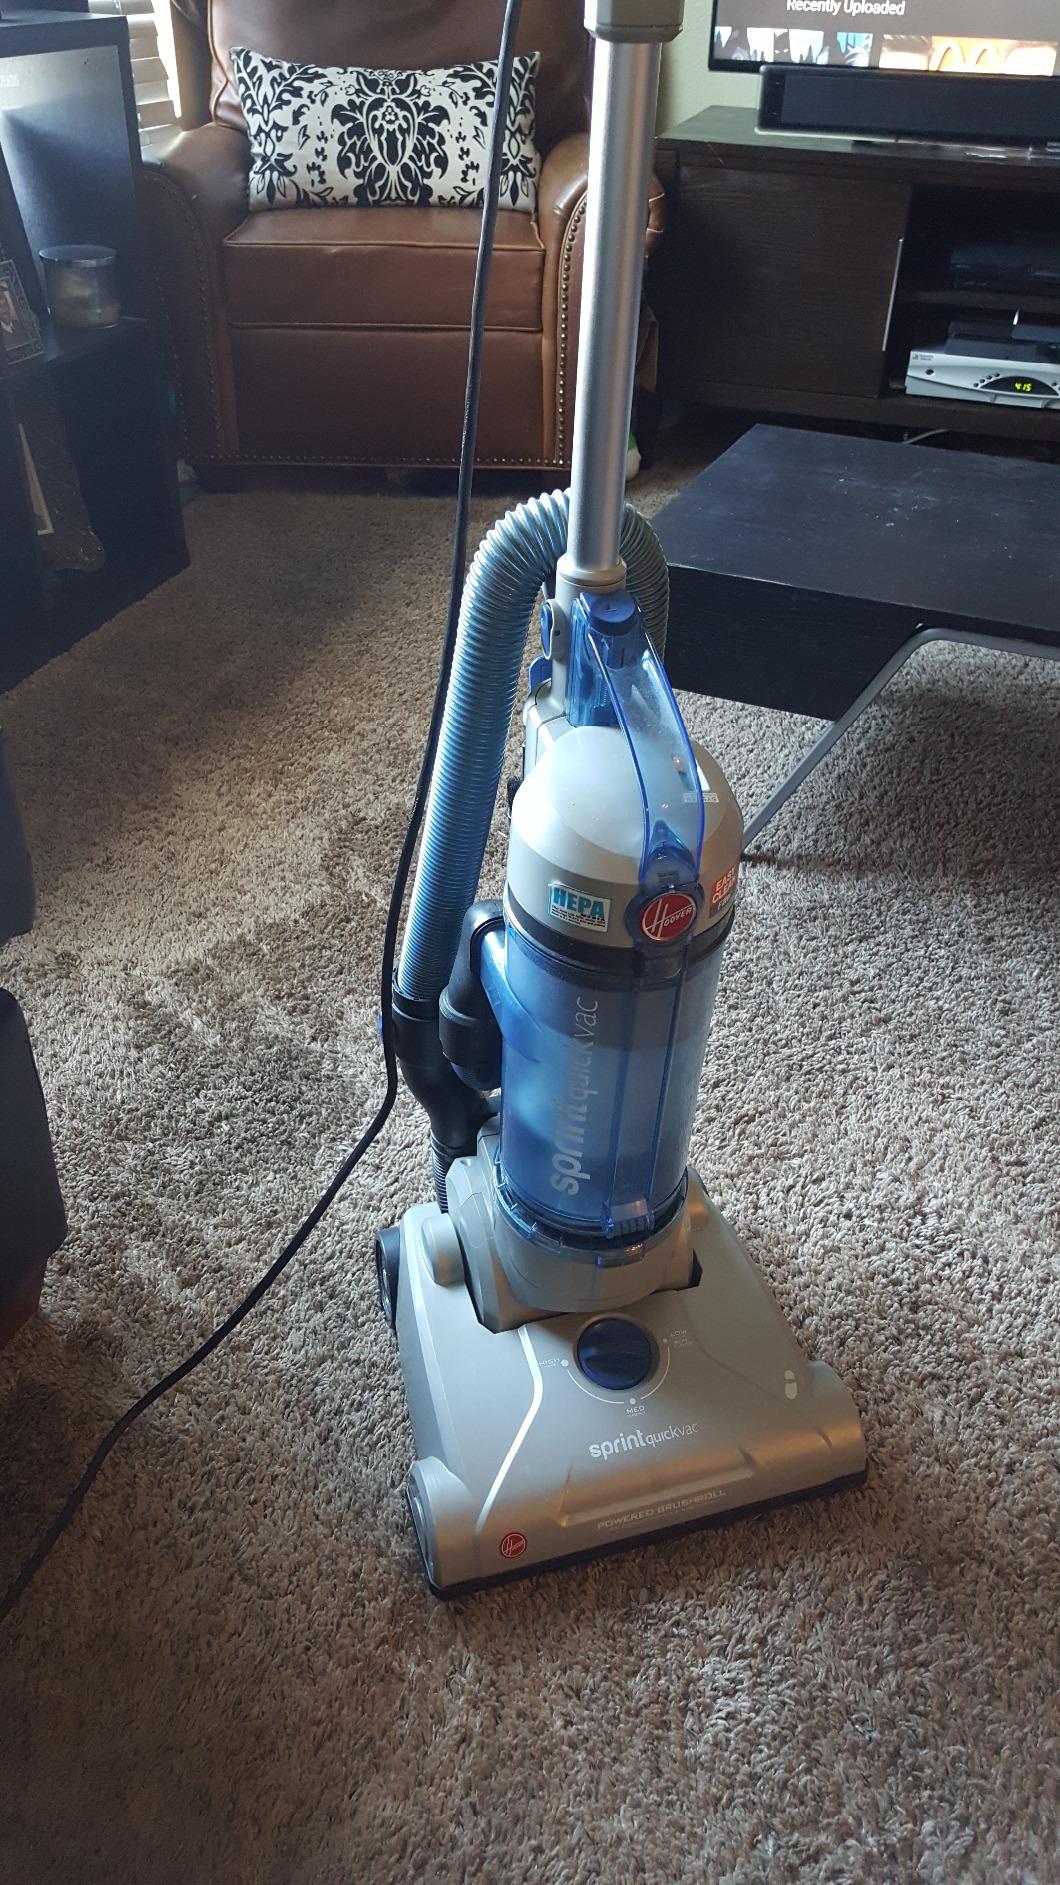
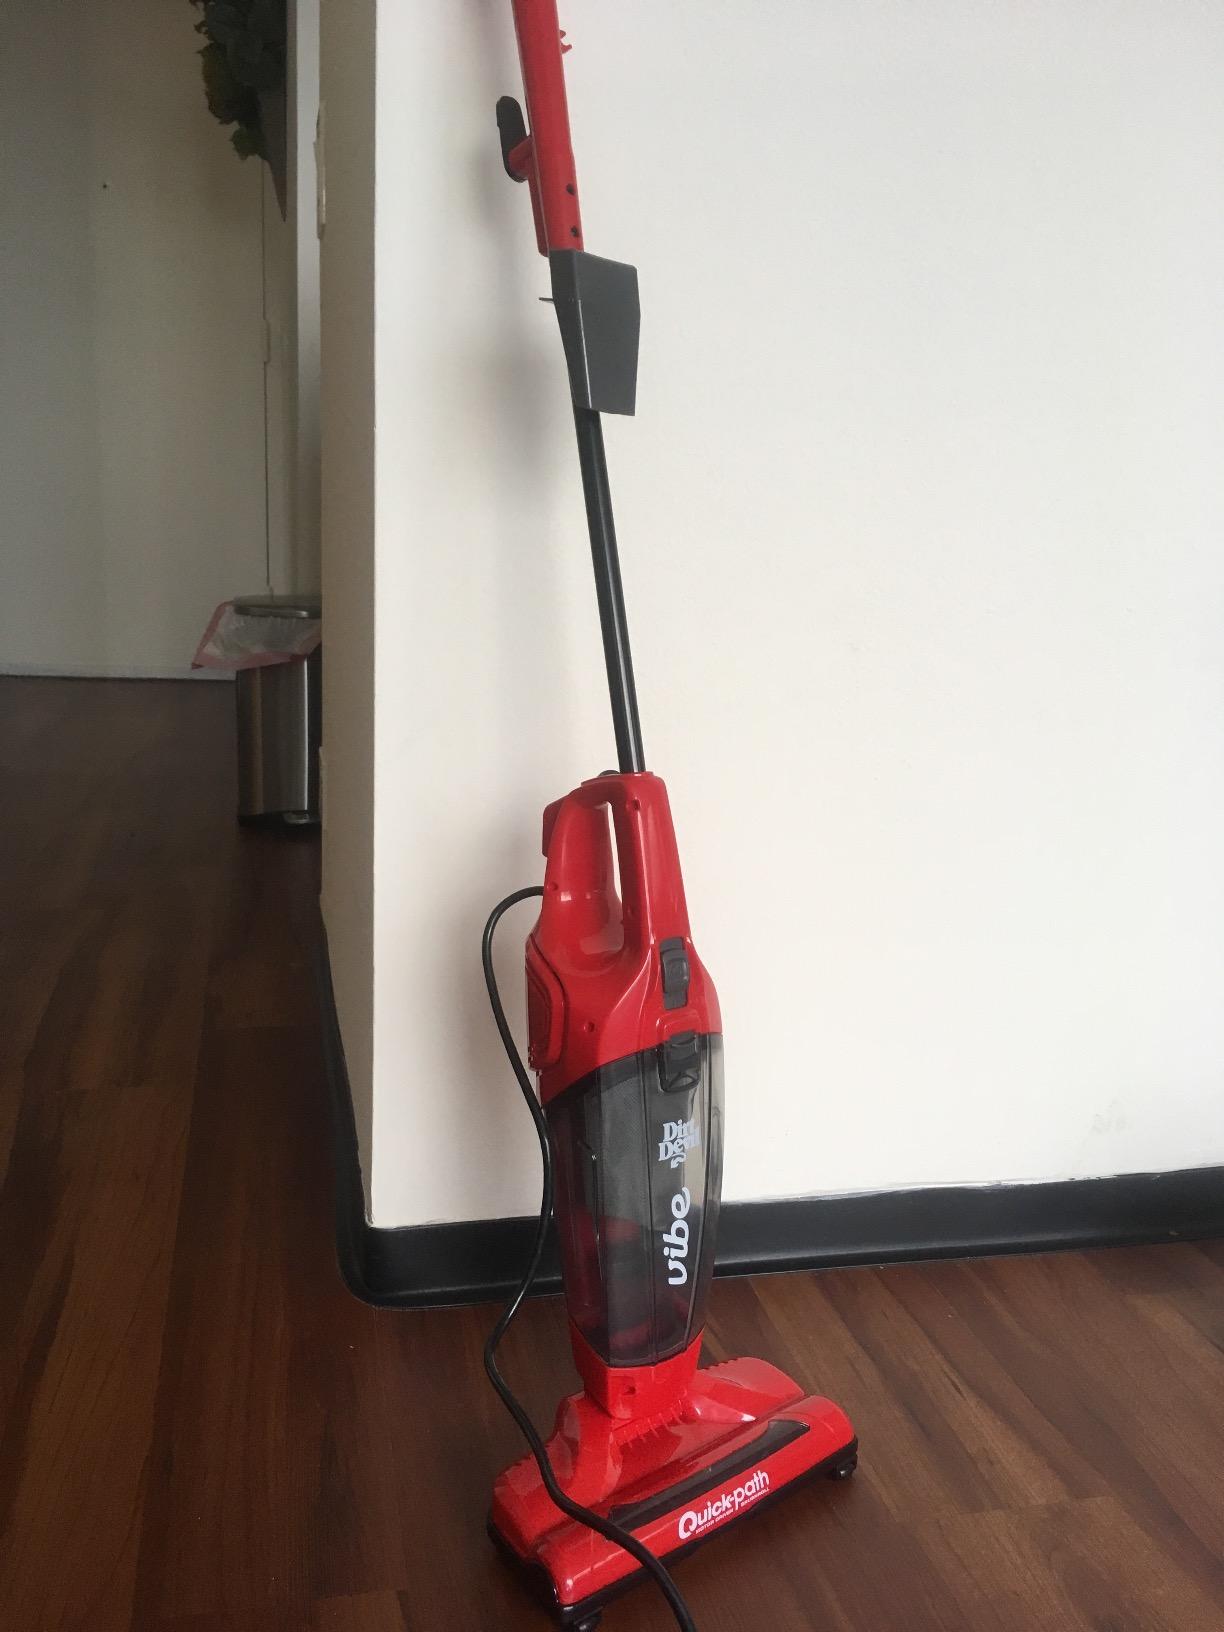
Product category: items_vacuum
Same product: no